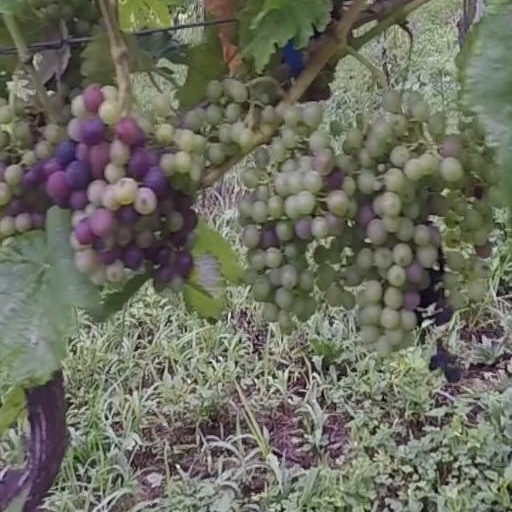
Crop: grape